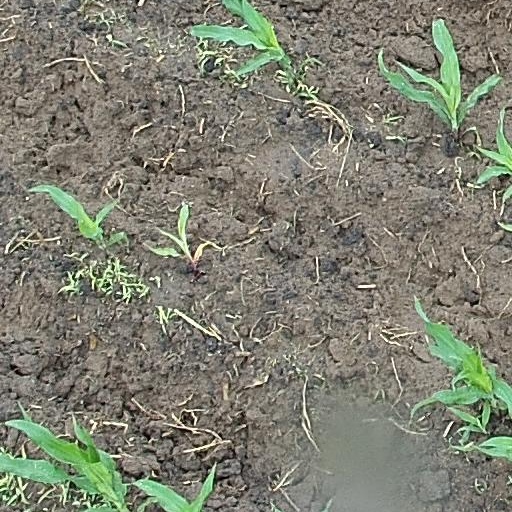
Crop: maize; corn